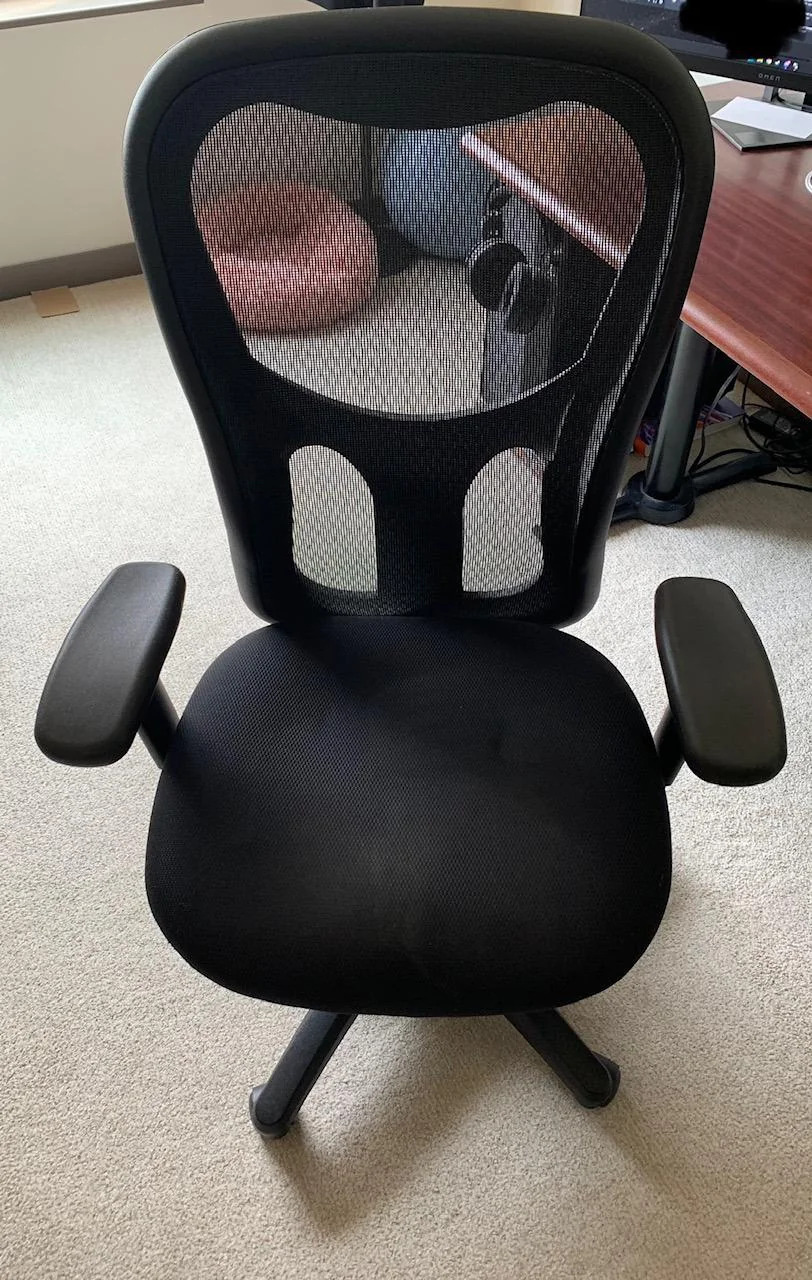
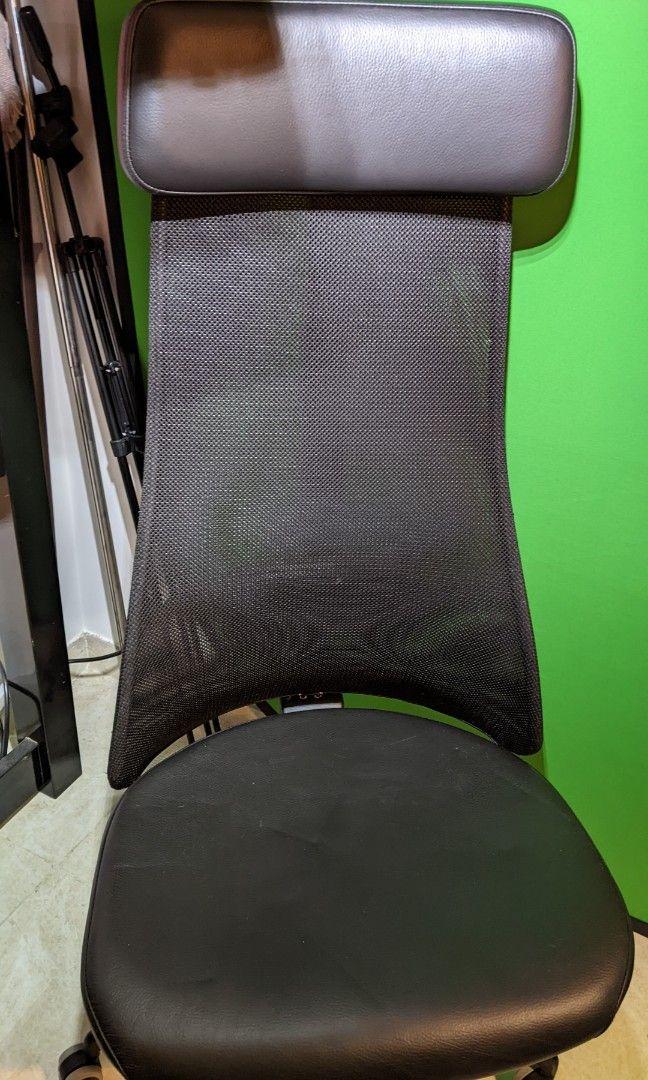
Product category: items_chair
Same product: no